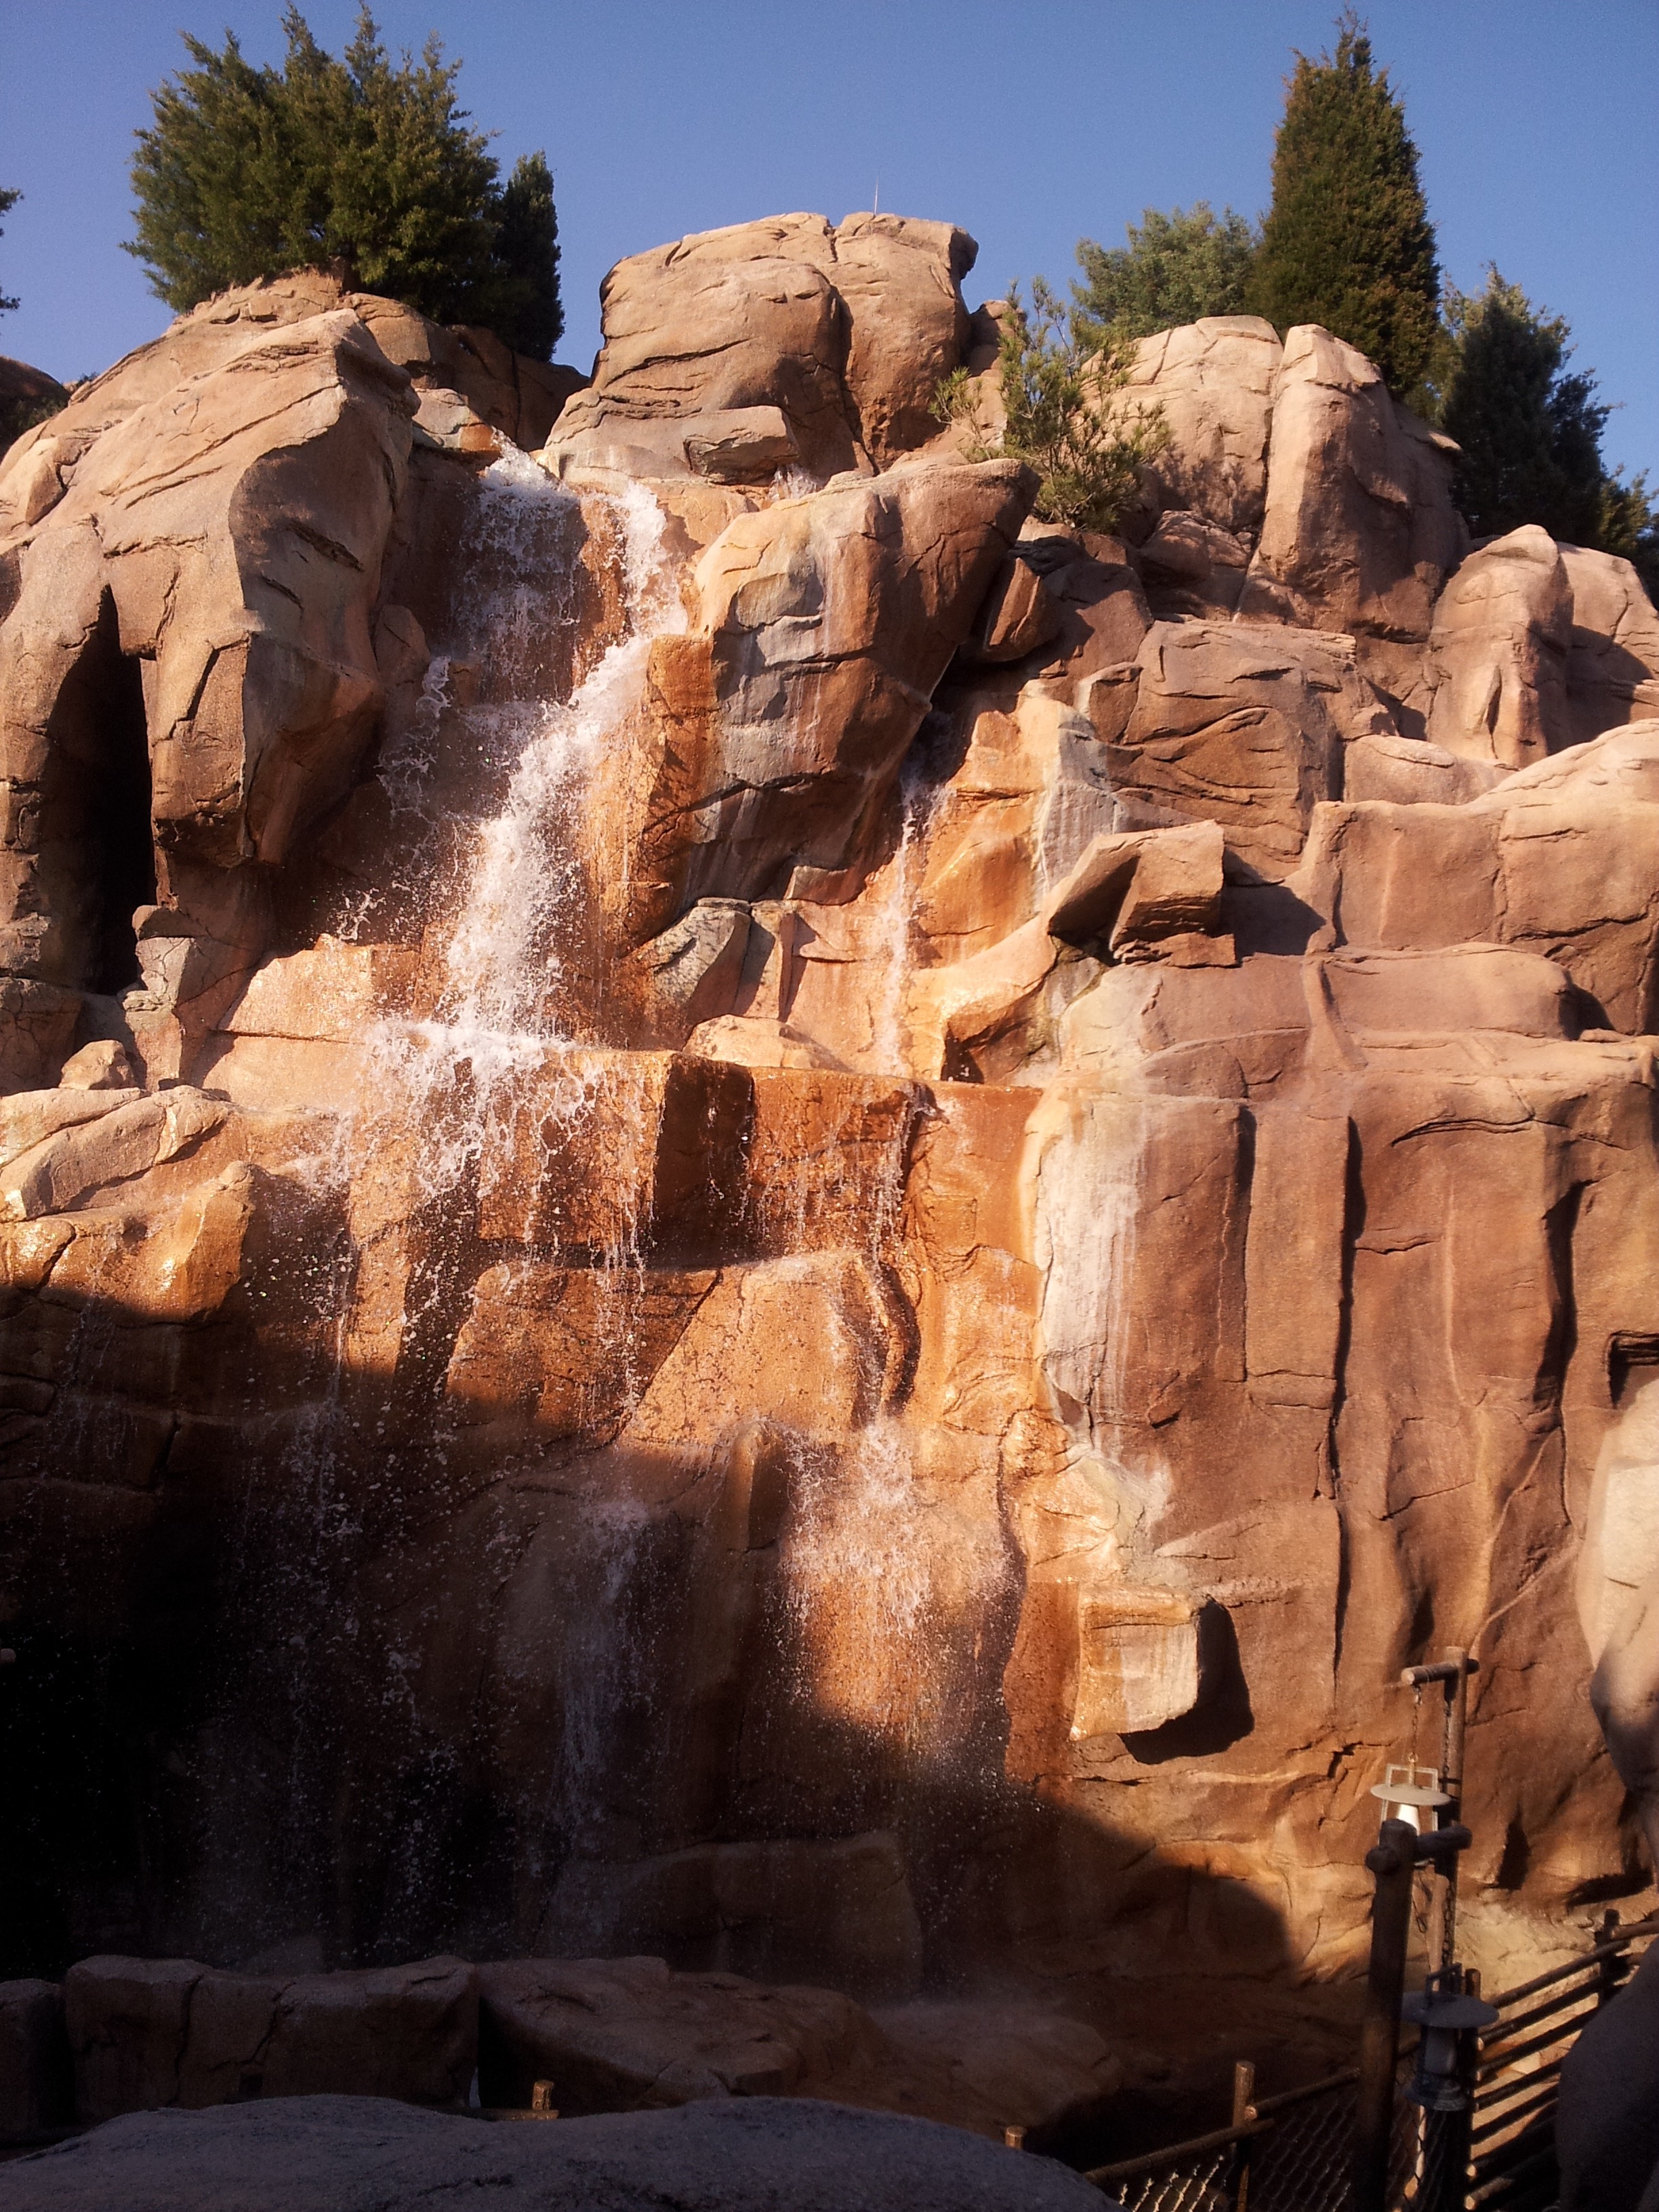
water, rock, waterfall, architecture, valley, vacation, tourist, travel, formation, cliff, arch, flow, amusement park, scenic, sightseeing, canyon, attraction, tourism, leisure, terrain, material, epcot, disney, geology, badlands, enjoy, entertainment, wadi, excitement, ancient history